Castlepollard

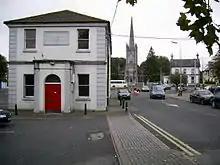
Castlepollard's 19th century Market House was rebuilt in 1926

In the early nineteenth century, the main village and the Pollard family properties underwent a reconstruction program. The Kinturk Demesne residence and the adjacent buildings were rebuilt in the Georgian style of the period. Some common lands were enclosed. A new Church of Ireland building was erected in the Square, along with the Market house Located on the west side of the green, this was the village's major public building and landmark. The quarterly Court of Petty Sessions convened here.